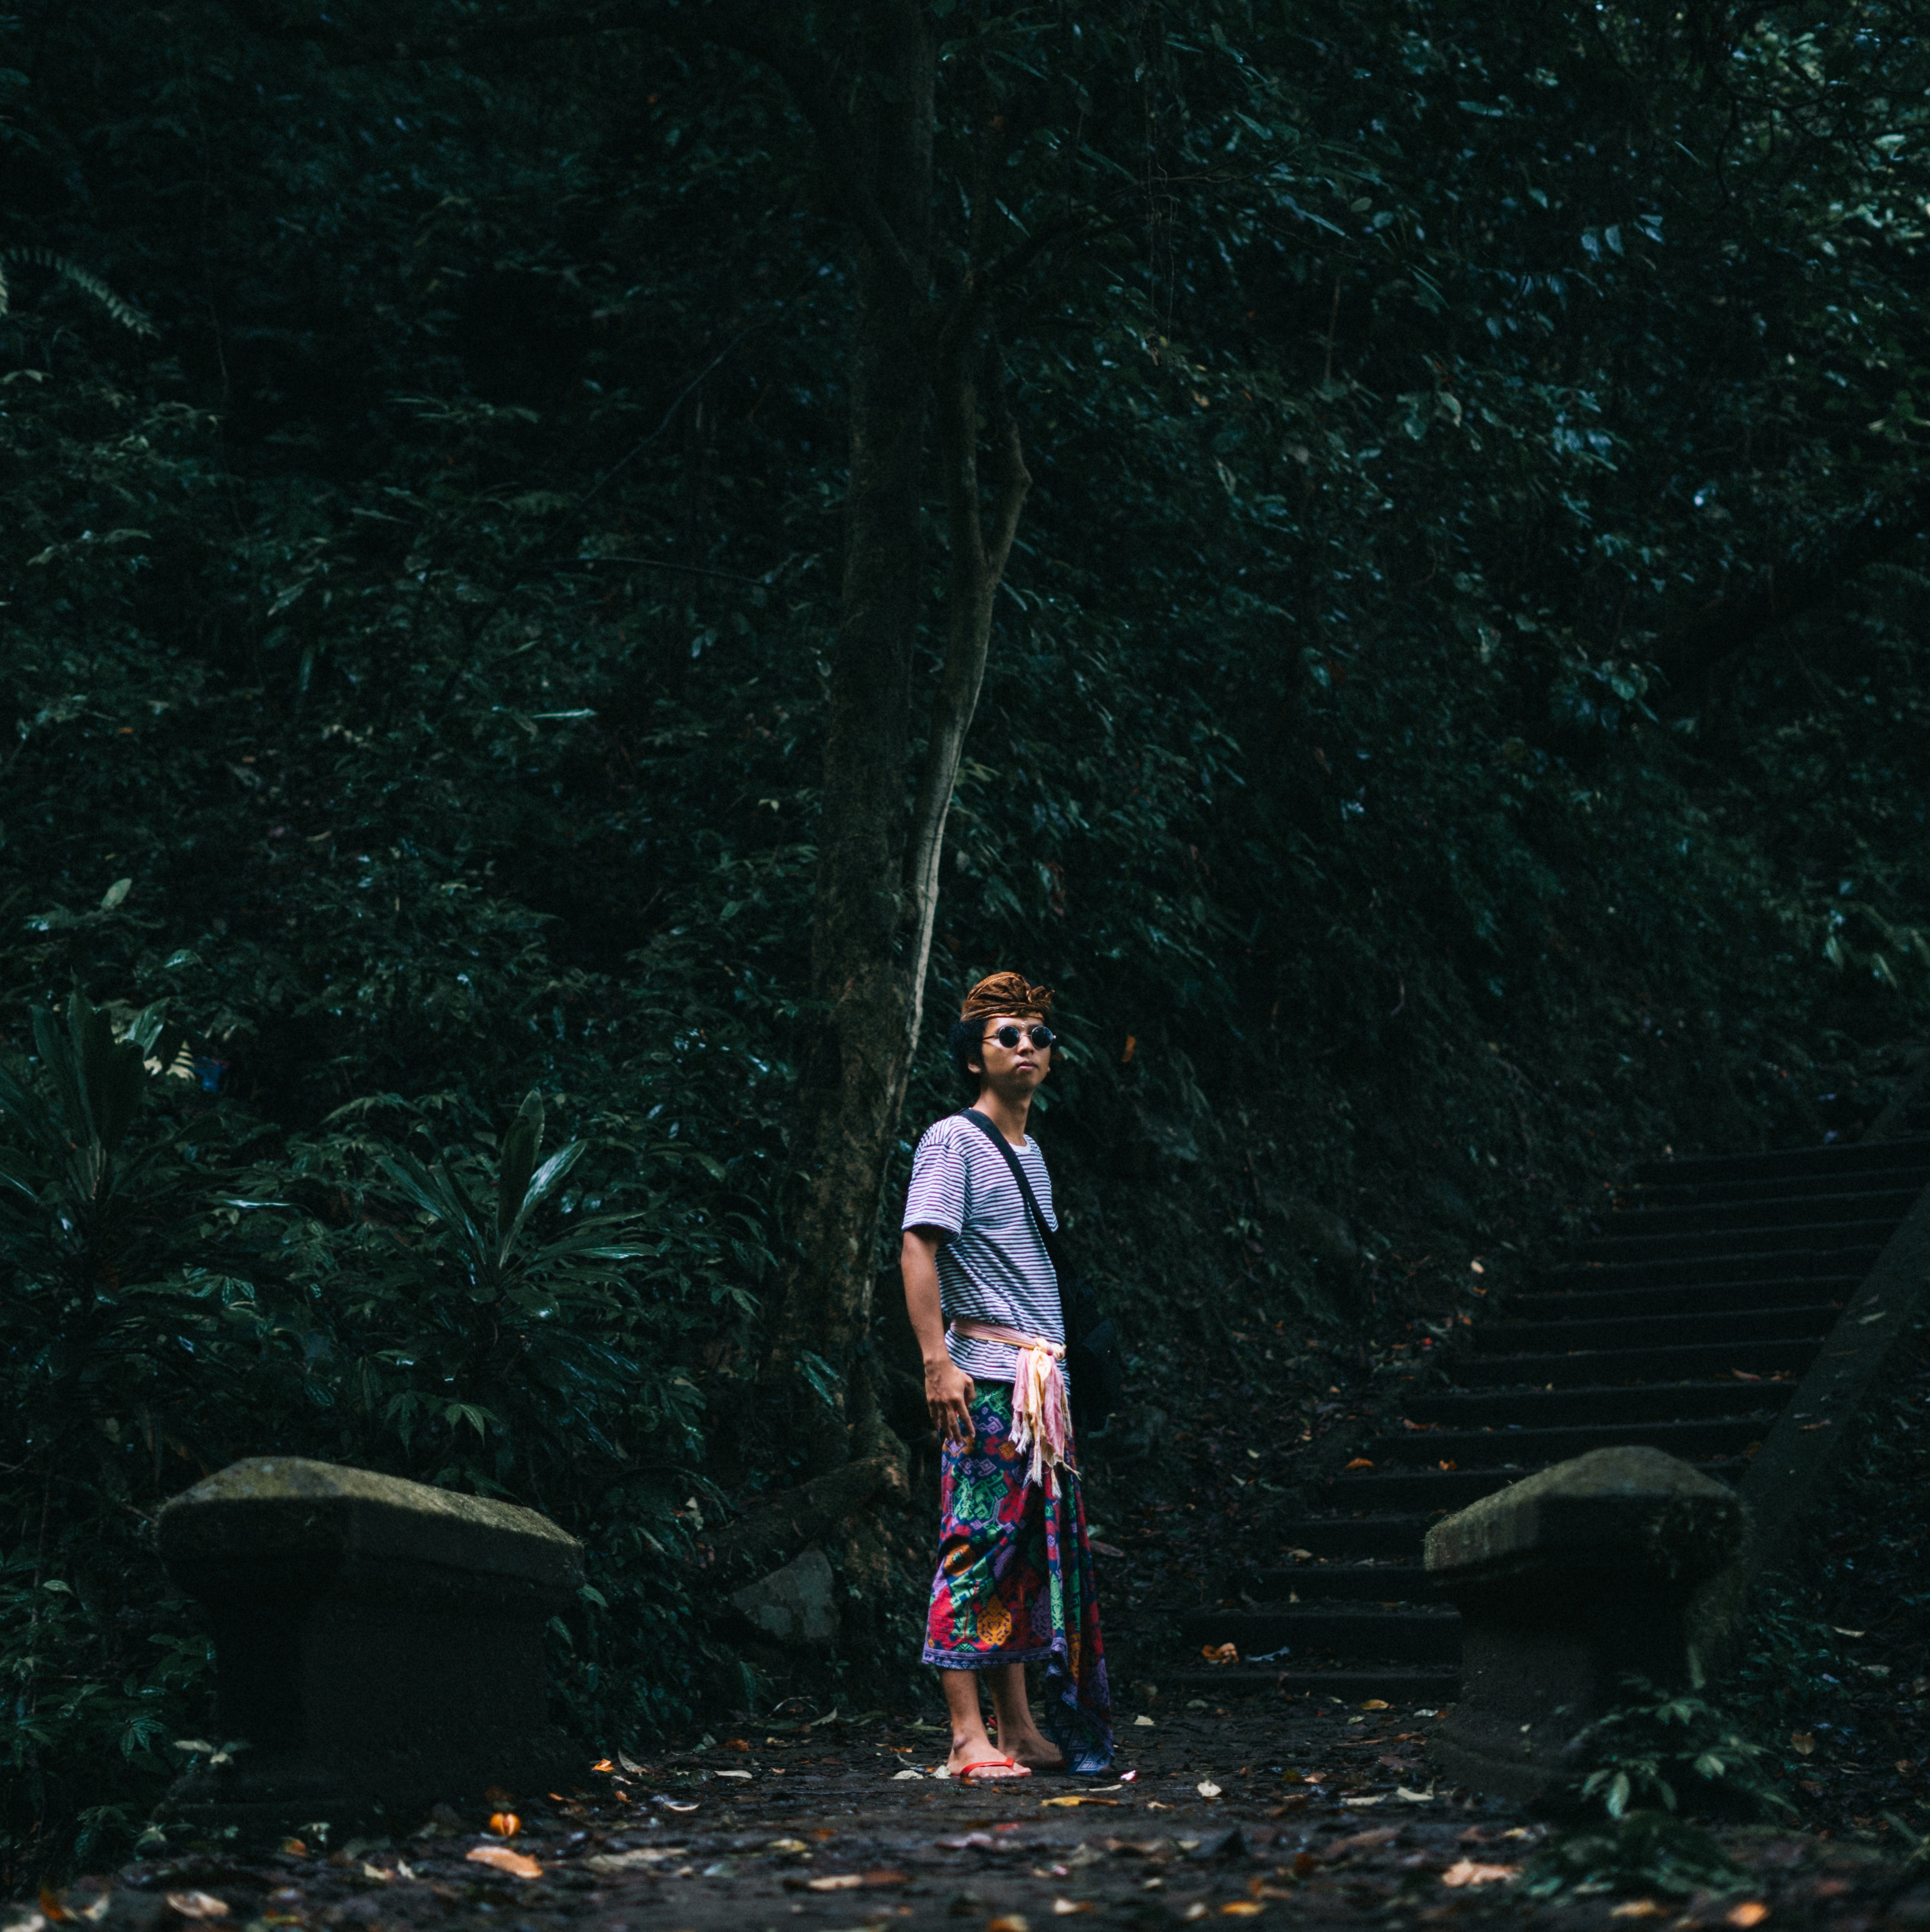
green, tree, standing, darkness, forest, jungle, organism, photography, plant, night, rainforest